7Q5

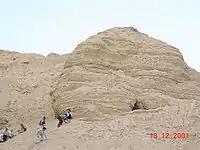
The 7th Cave at Qumran, where 7Q5 was found.

Papyrologist Carsten Peter Thiede responded to the objections of Daniel B. Wallace and other scholars that they commit “a kind of fallacy of analogy that no papyrologist would commit.”